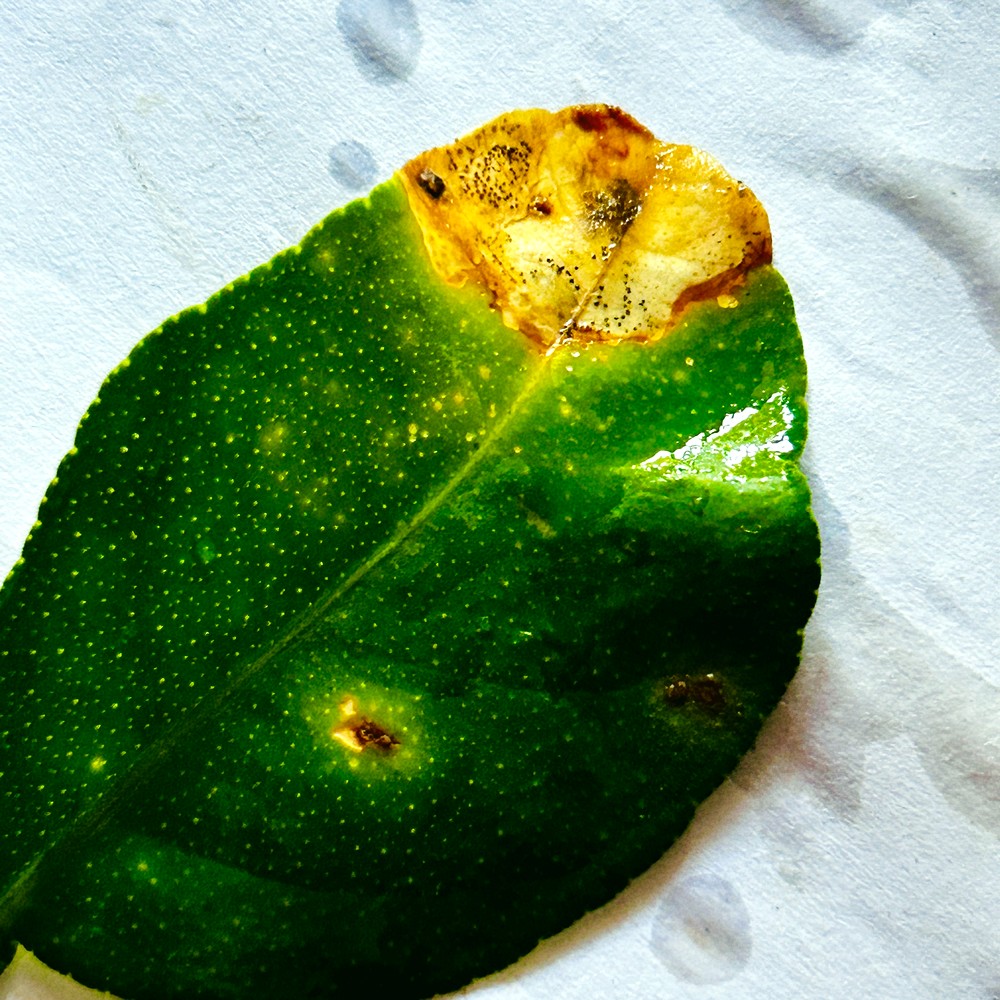
Label: Citrus Canker